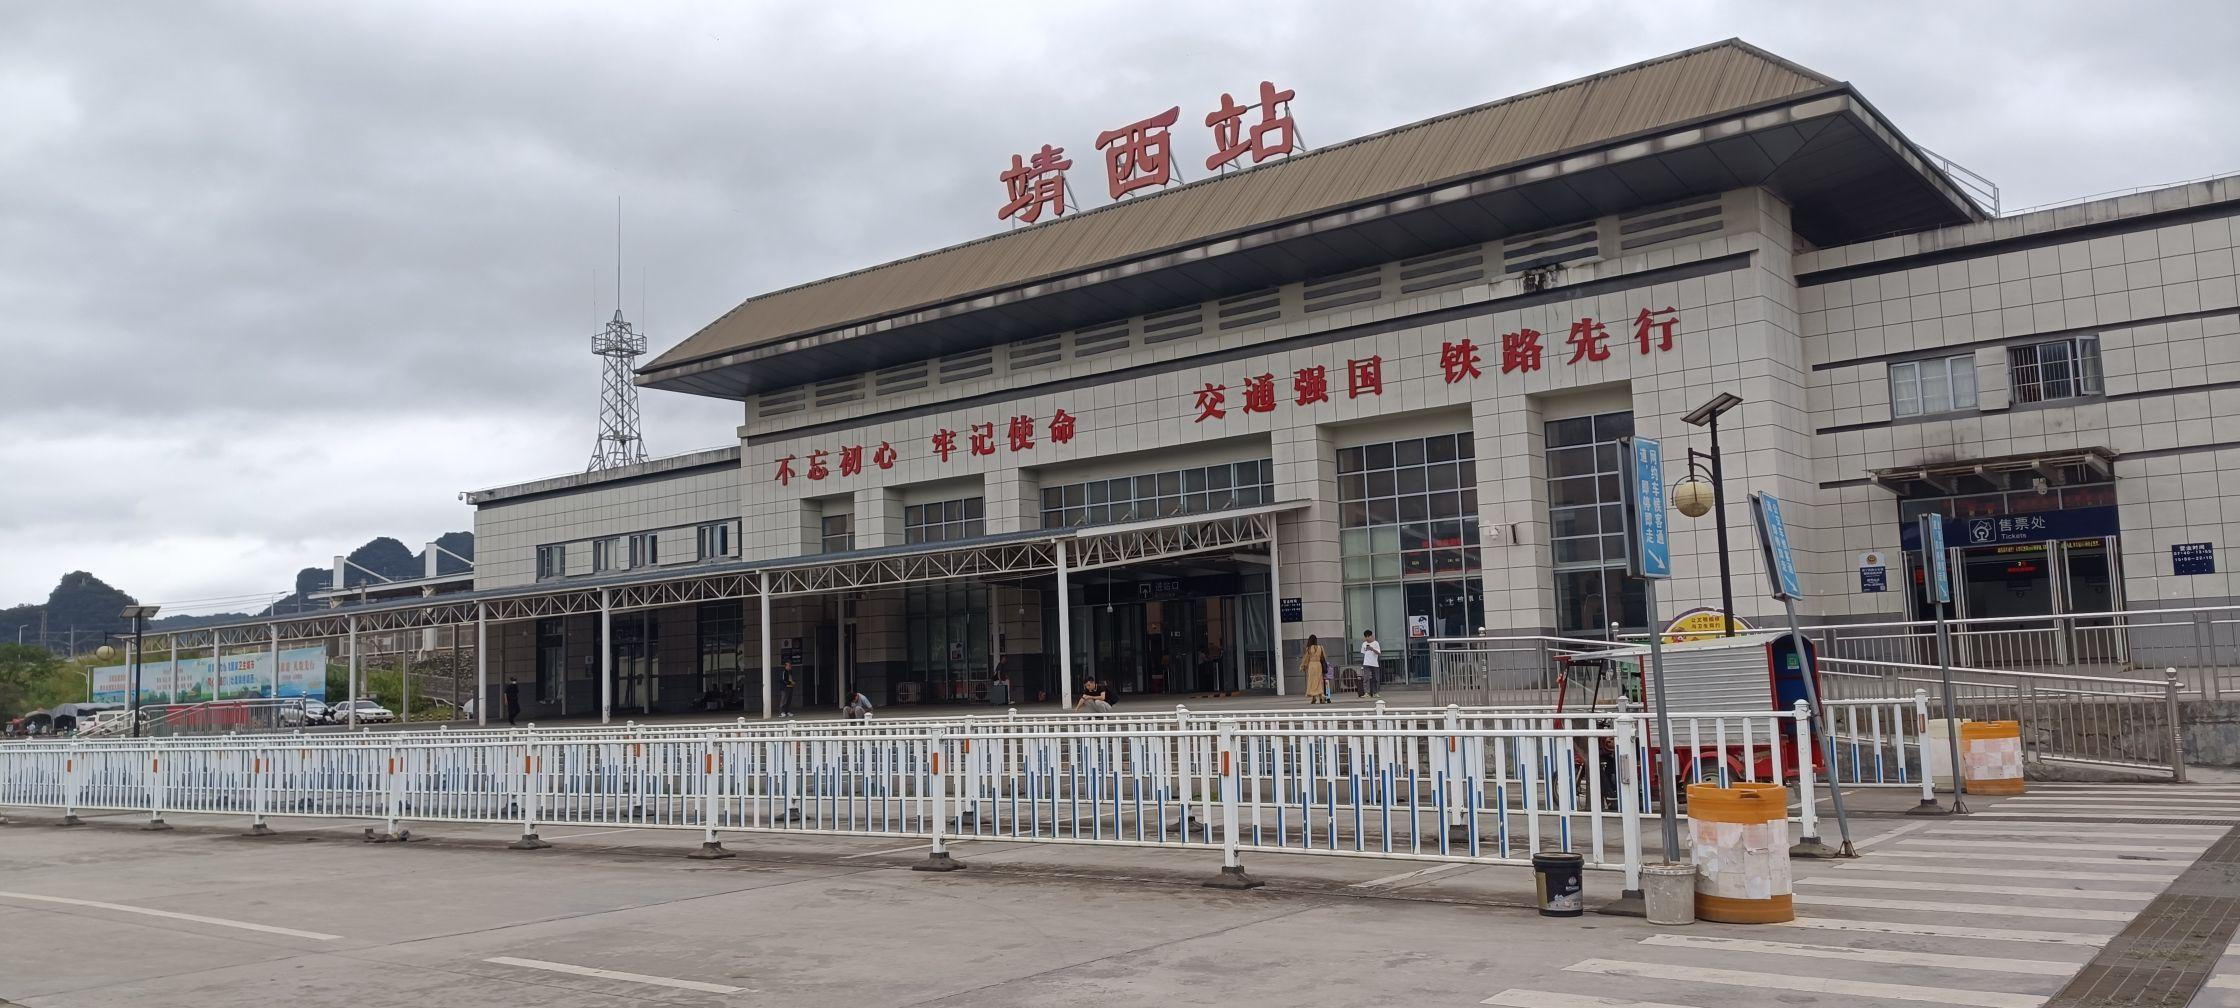
地标名称：靖西站
所在城市：百色市·靖西市